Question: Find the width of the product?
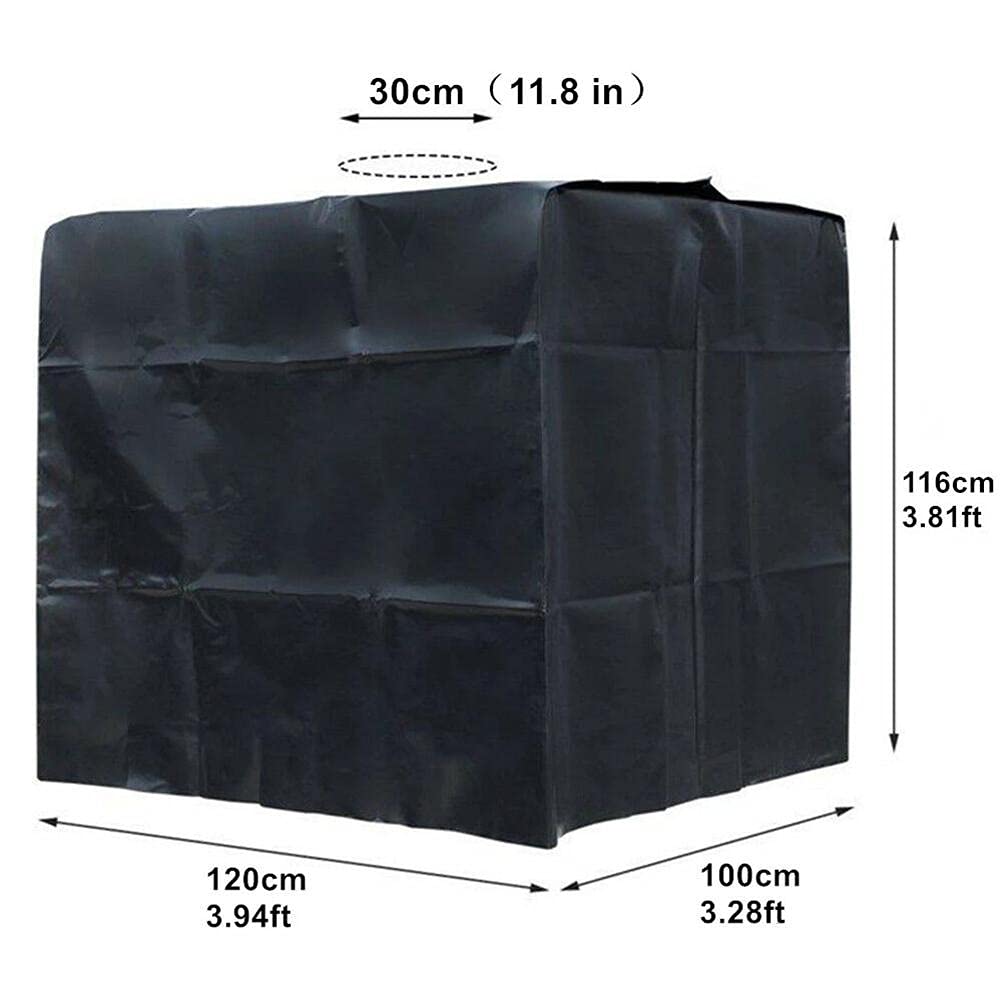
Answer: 120.0 centimetre